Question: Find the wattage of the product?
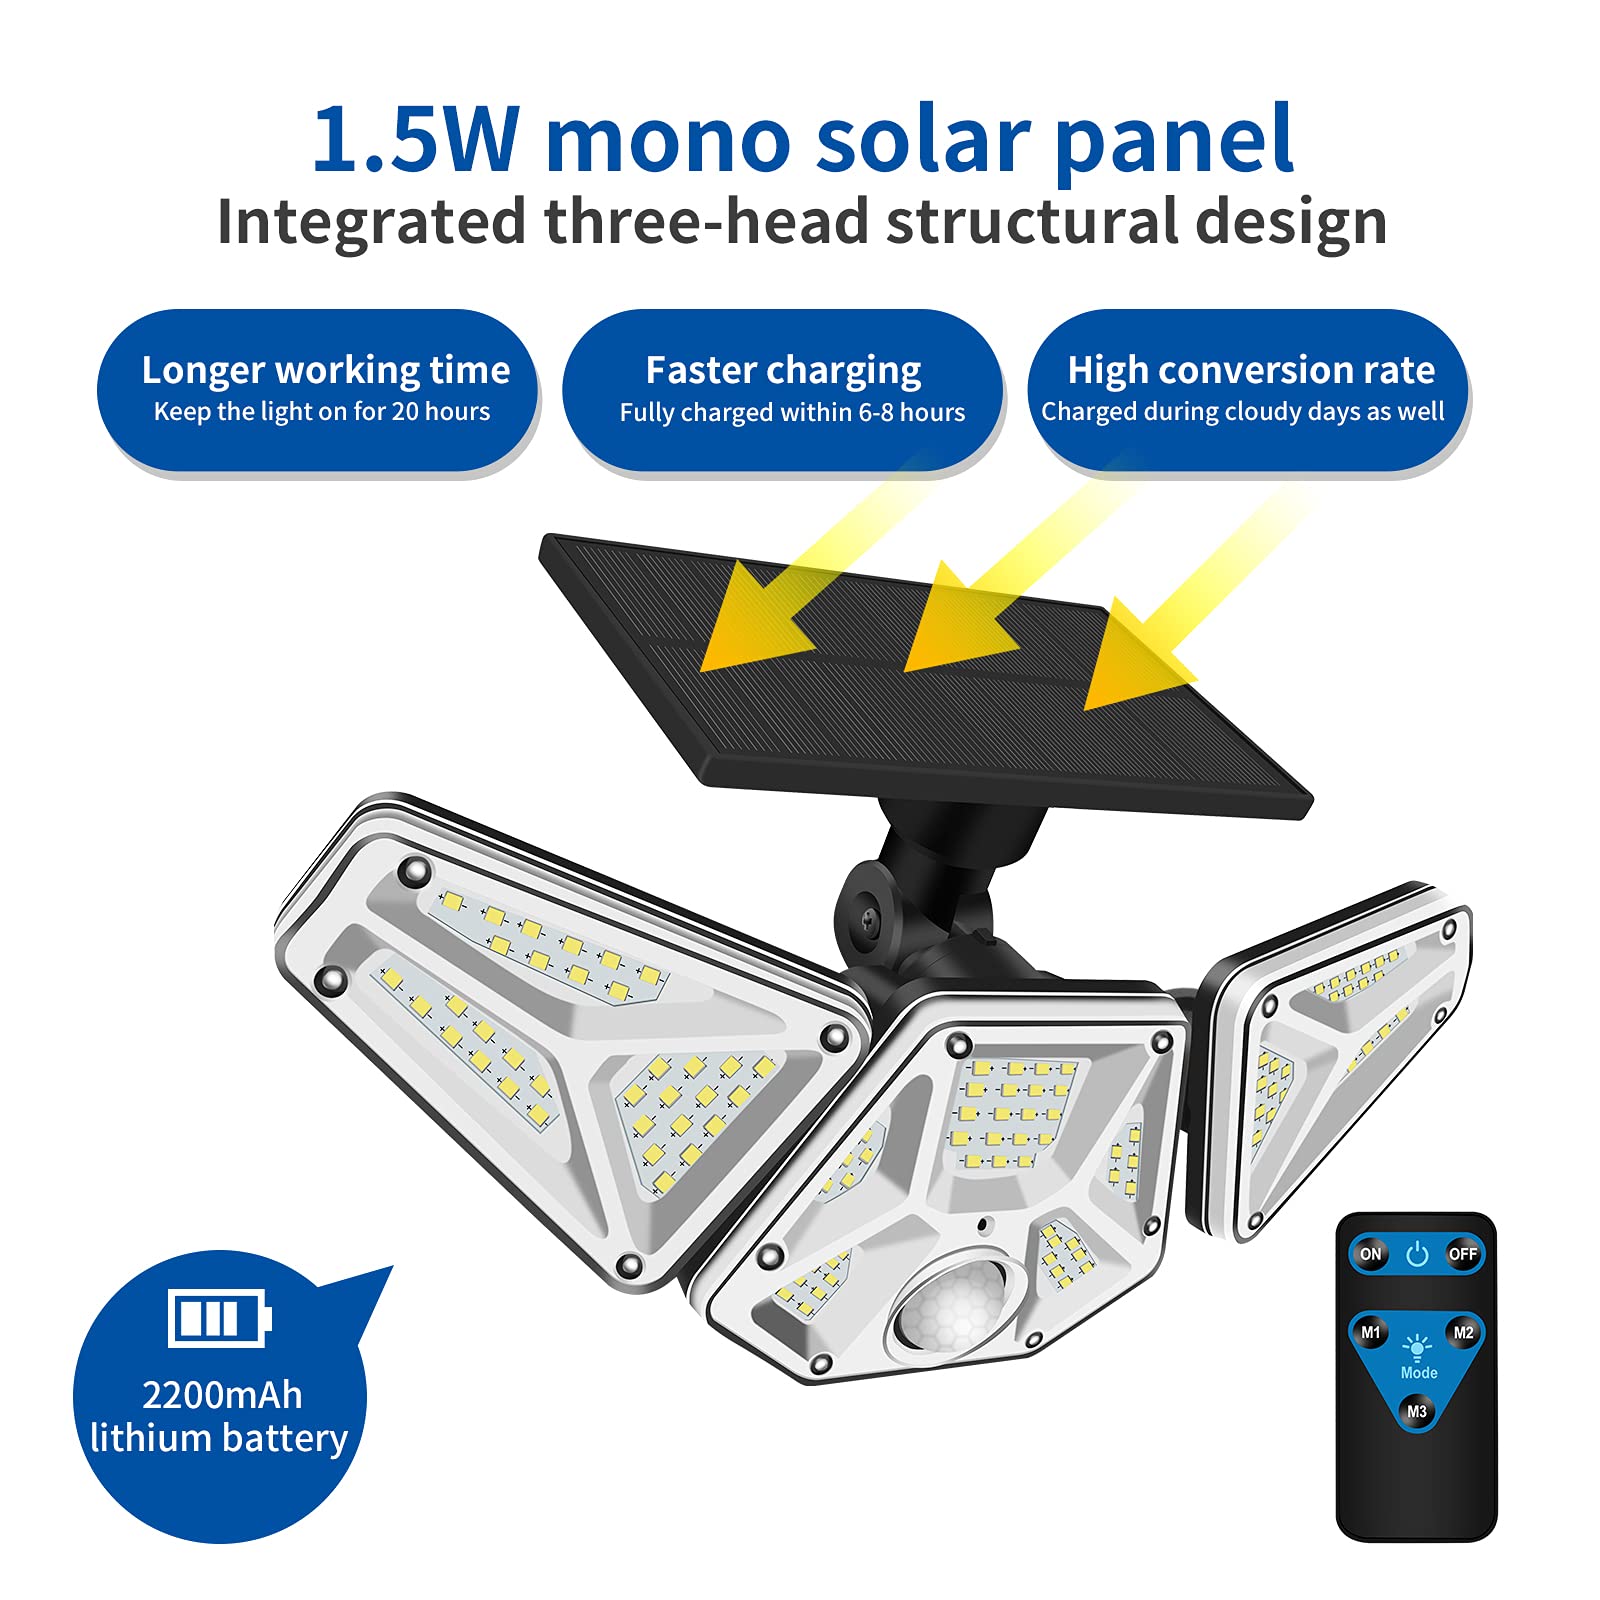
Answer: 1.5 watt